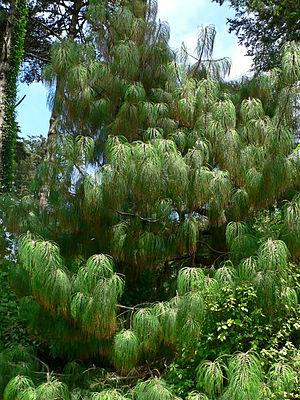
Pinus apulcensis est une espèce de conifères de la famille des Pinaceae.